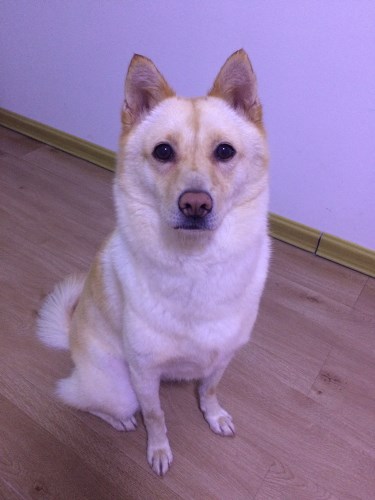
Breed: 1043-n000001-Shiba_Dog